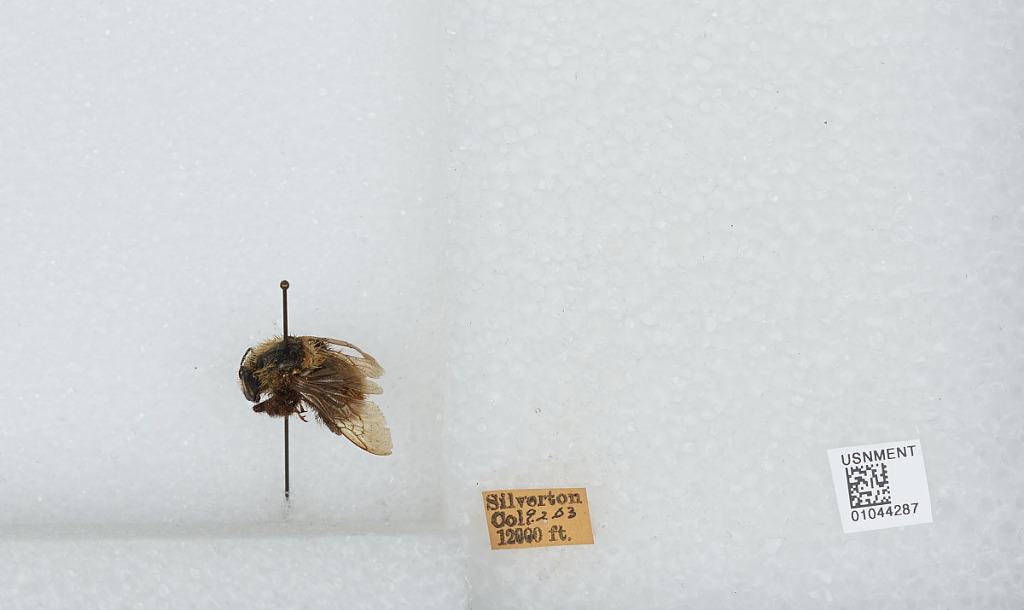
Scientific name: Bombus sp.
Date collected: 1903-9-2
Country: United States
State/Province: Colorado
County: San Juan
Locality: Silverton
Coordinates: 37.8119, -107.665